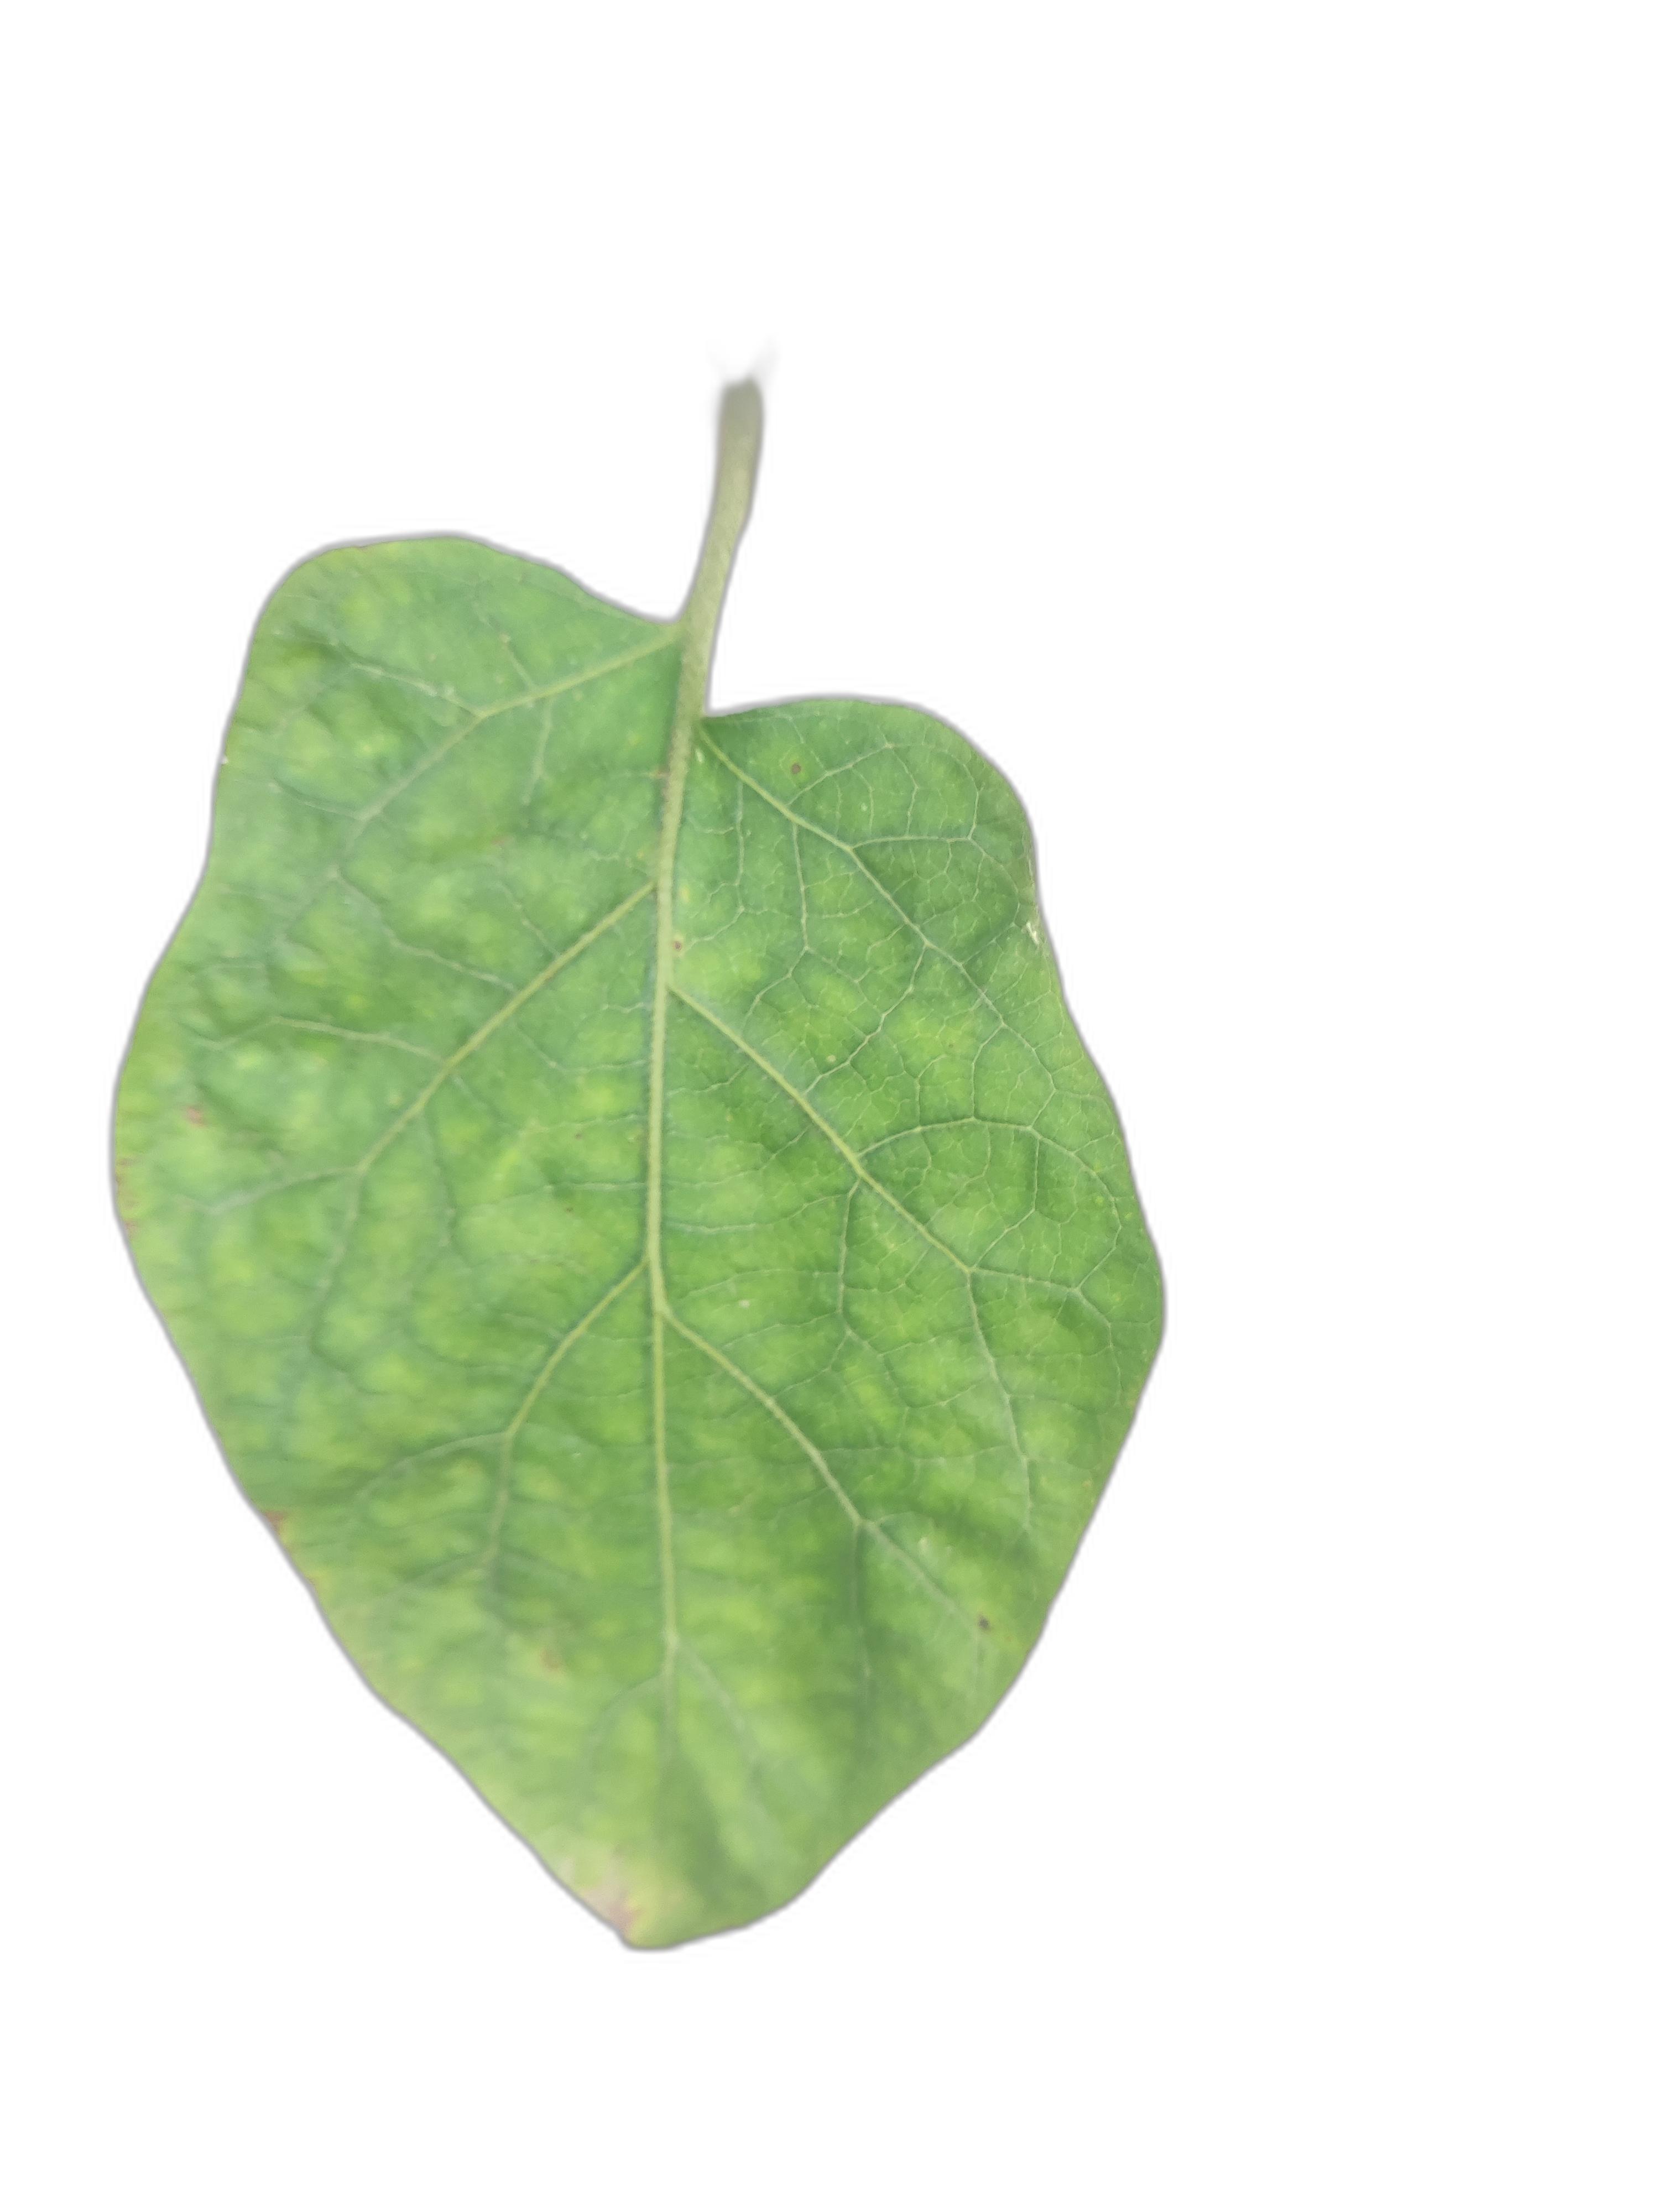
Label: Mosaic Virus Disease